History of Lahore

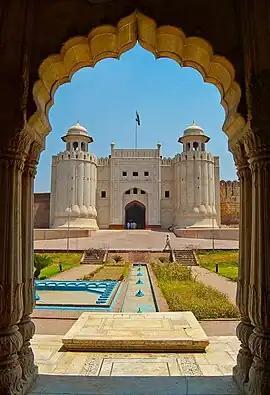
The Alamgiri Gate is the main entrance to the Lahore Fort built during the reign of Aurangzeb.

The first Battle of Panipat (April 1526) was fought between the forces of Babur and the Delhi Sultanate. Ibrahim Lodi was killed on the battlefield. By way of superior generalship, vast experience in warfare, effective strategy, and appropriate use of artillery, Babur won the First battle of Panipat and subsequently occupied Agra and Delhi.